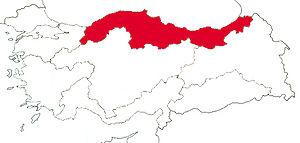
La région de la mer Noire est une des sept régions de Turquie et regroupe la presque totalité des provinces jouxtant la mer Noire. Cette région doit son nom à la mer Noire qui la borde. Elle est donc bordée au nord par la mer Noire, à l'est par la Géorgie, au sud par la région de l'Anatolie orientale et par celle de l'Anatolie centrale, et à l'ouest par celle de Marmara.